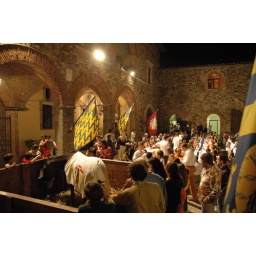
Party for a very special horse and 550 people in a beautiful castle in Tuscany